Paranthropus boisei

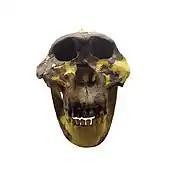
Reconstruction of MGL 95211 skull and jaw

Instead, the OH 80 femur, more like "H. erectus" femora, is quite thick, features a laterally flattened shaft, and indicates similarly arranged gluteal, pectineal and intertrochanteric lines around the hip joint. Nonetheless, the intertrochanteric line is much more defined in OH 80, the gluteal tuberosity is more towards the midline of the femur, and the mid-shaft in side-view is straighter, which likely reflect some difference in load-bearing capabilities of the leg. Unlike "P. robustus", the arm bones of OH 80 are heavily built, and the elbow joint shows similarities to that of modern gibbons and orangutans. This could either indicate that "P. boisei" used a combination of terrestrial walking as well as suspensory behaviour, or was completely bipedal but retained an ape-like upper body condition from some ancestor species due to a lack of selective pressure to lose them. In contrast, the "P. robustus" hand is not consistent with climbing. The hand of KNM-ER 47000 shows "Australopithecus"-like anatomy lacking the third metacarpal styloid process (which allows the hand to lock into the wrist to exert more pressure), a weak thumb compared to modern humans, and curved phalanges (finger bones) which are typically interpreted as adaptations for climbing. Nonetheless, despite lacking a particularly forceful precision grip like "Homo", the hand was still dextrous enough to handle and manufacture simple tools.